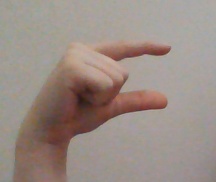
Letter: dal